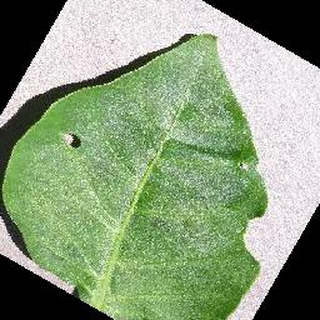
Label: healthy_bell_pepper